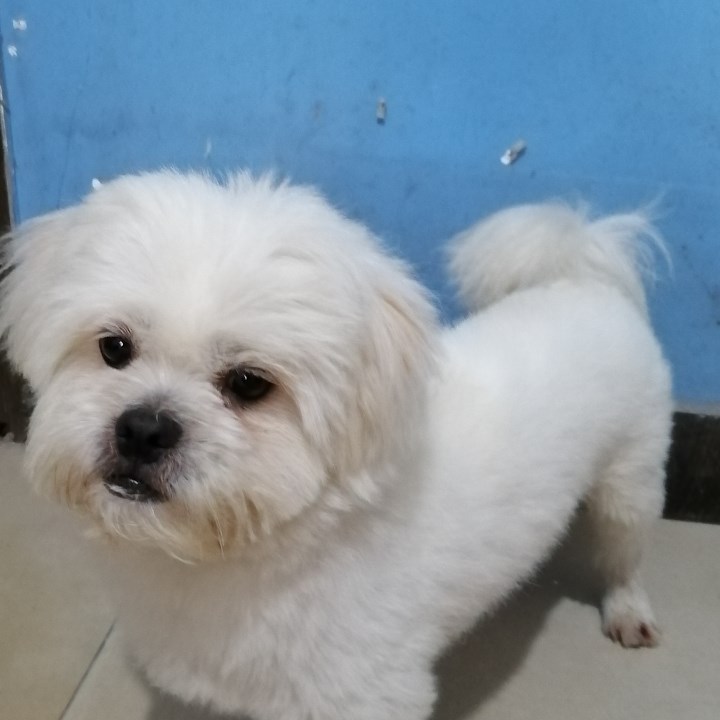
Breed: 3083-n000117-Bichon_Frise